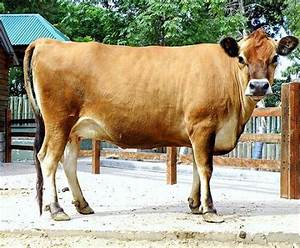
Label: cow